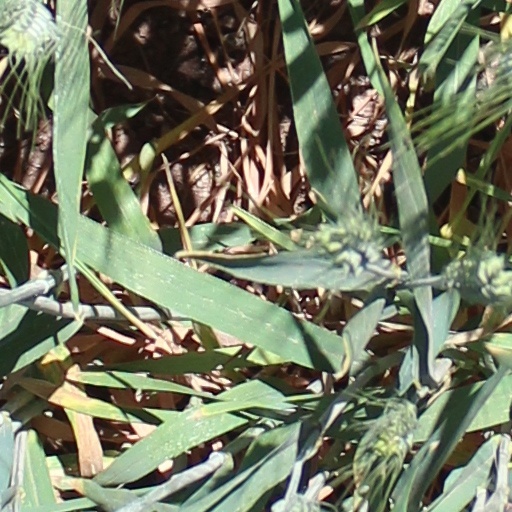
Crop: wheat